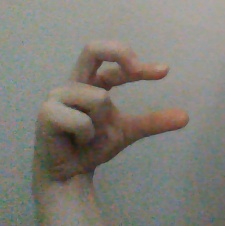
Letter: thal